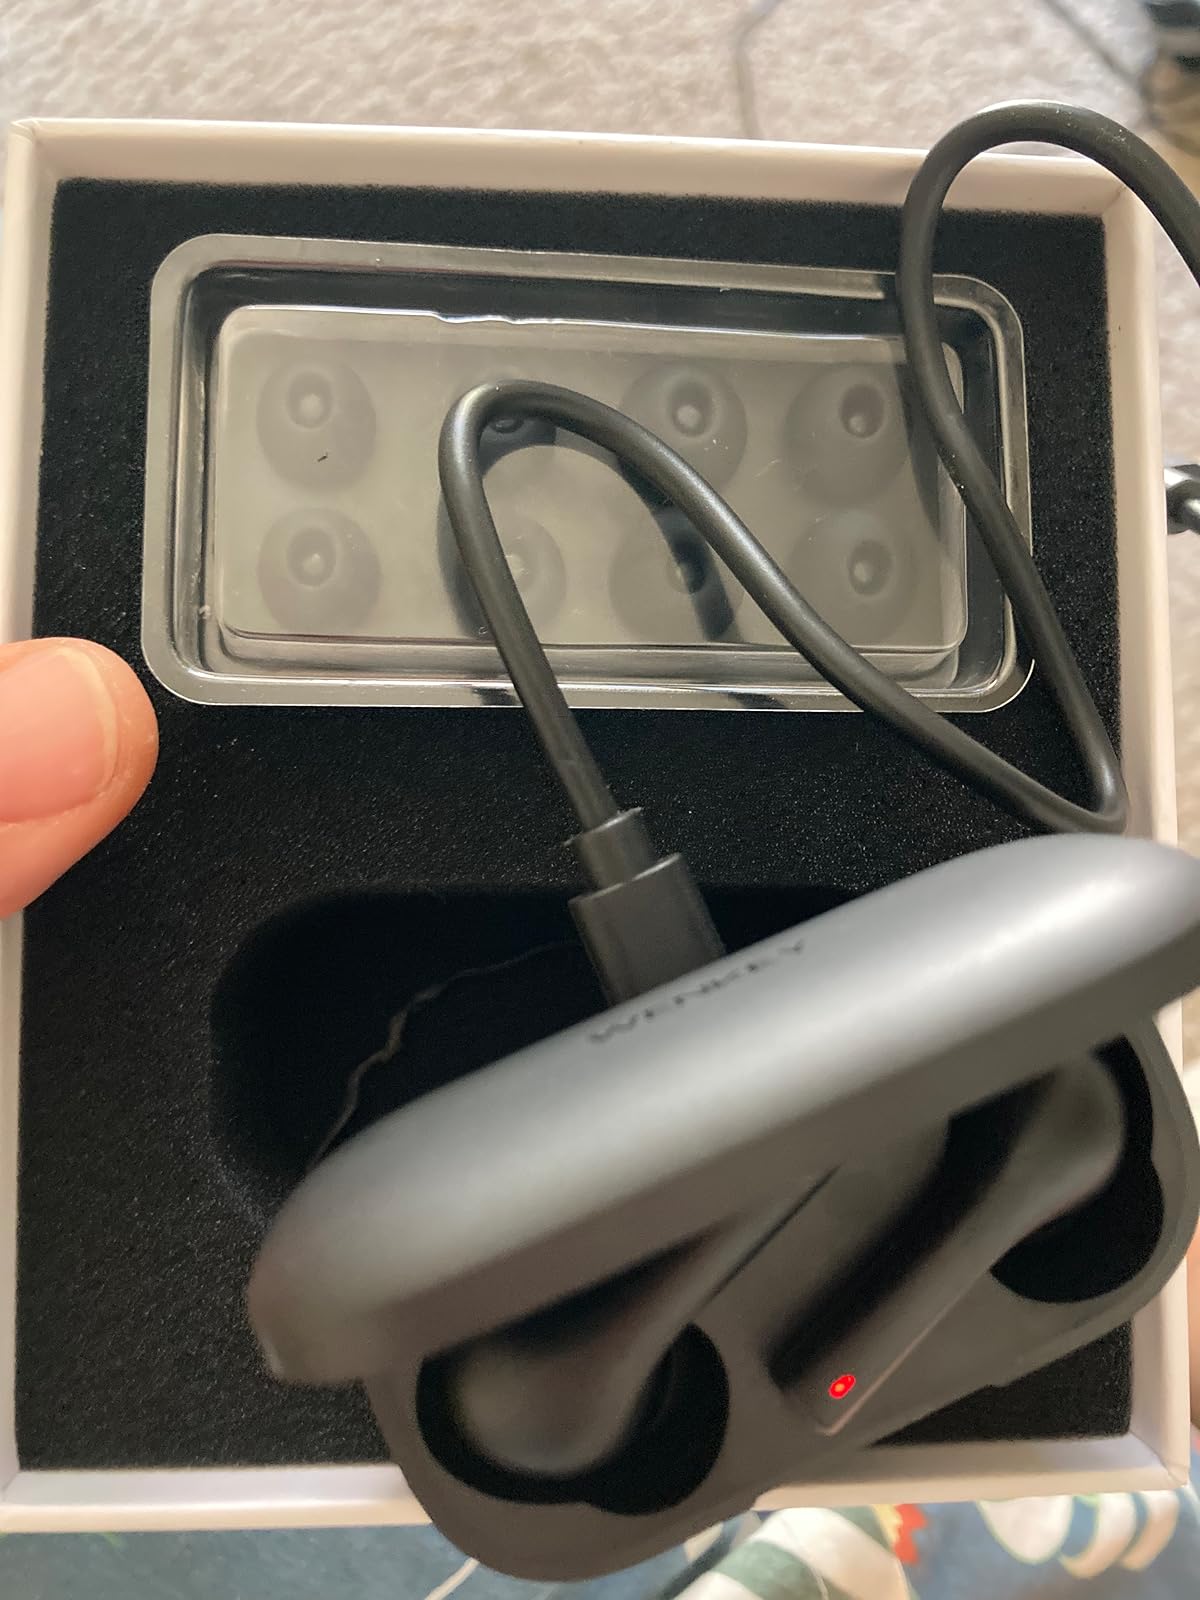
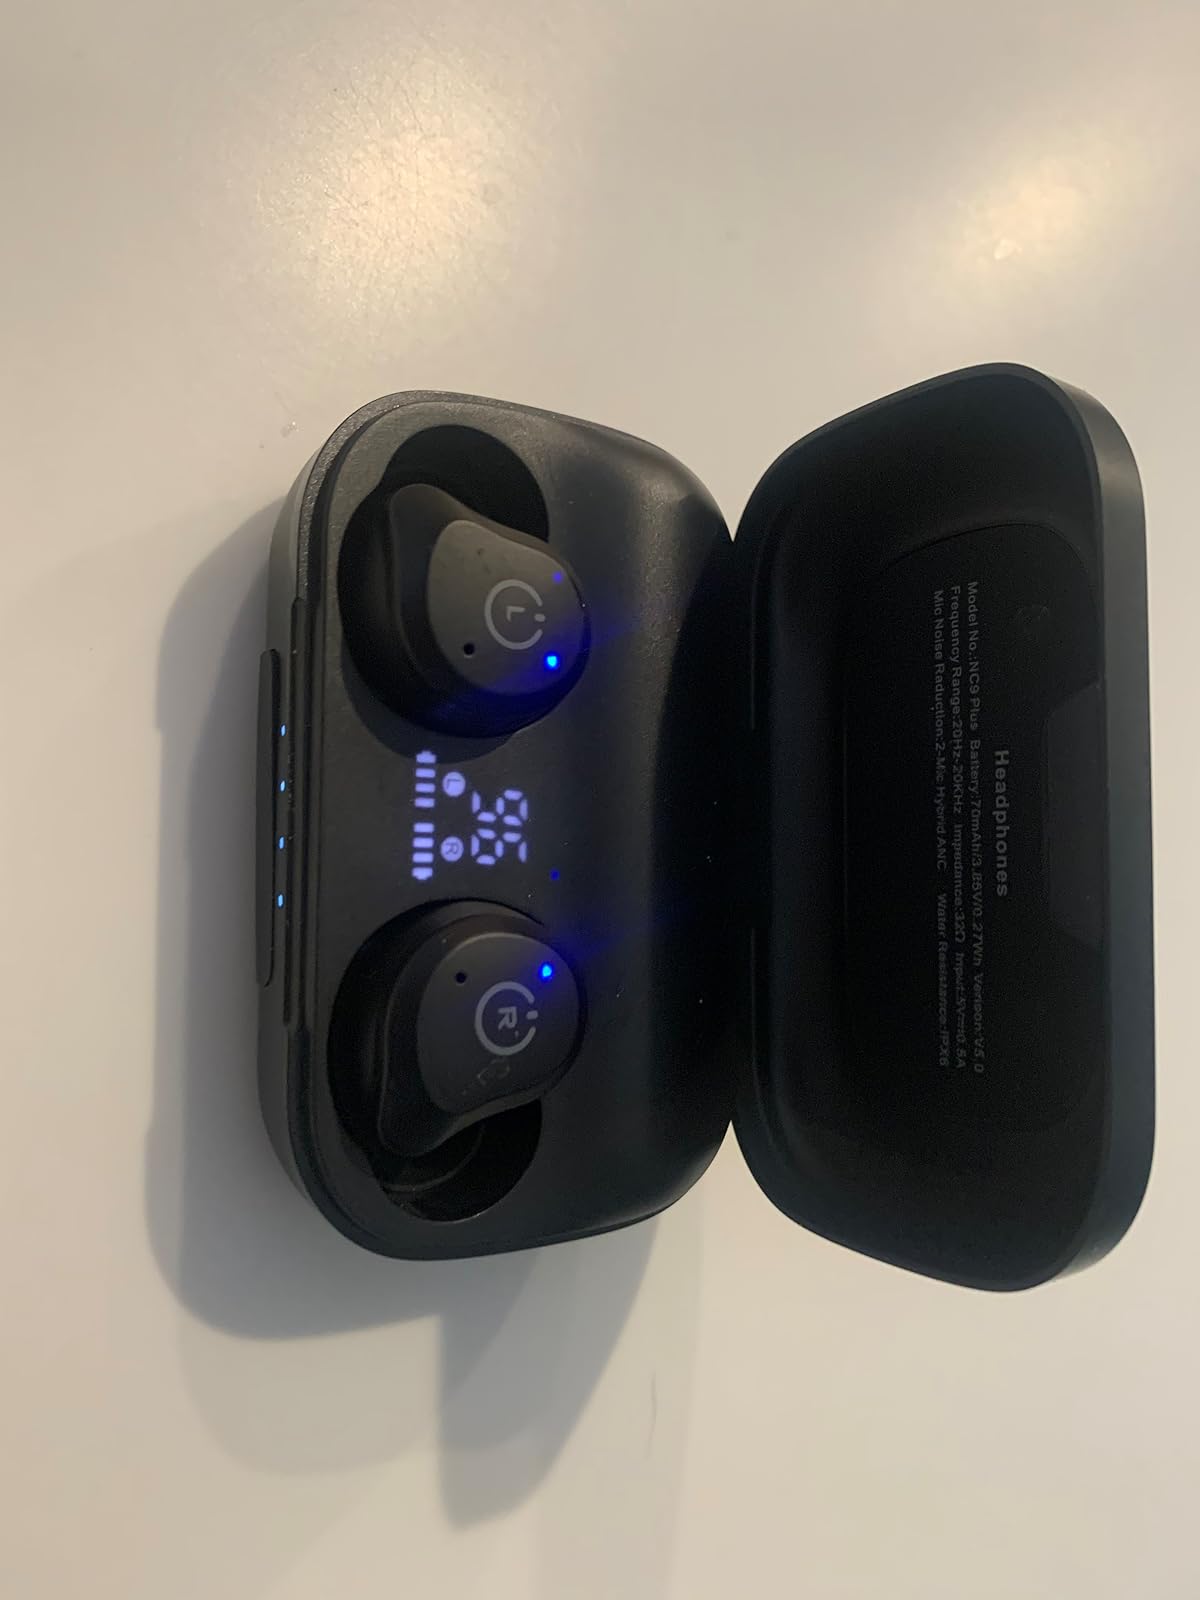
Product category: earbuds
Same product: no